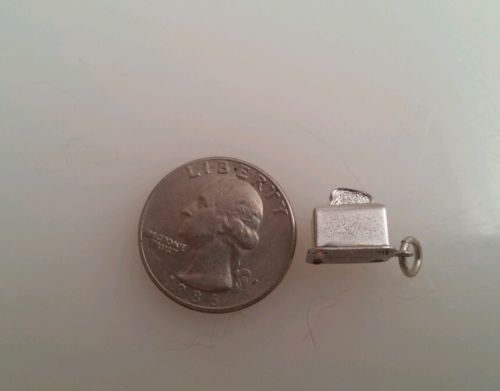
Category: toaster